Coll de Nargó

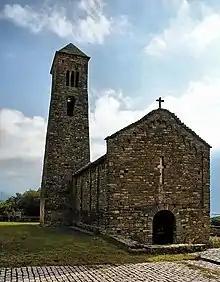
Romanesque church of Sant Climent, with its pre-Romanesque bell-tower

Coll de Nargó is a municipality in the "comarca" of the Alt Urgell in Catalonia, a region of Spain. It is situated in the Segre valley by the Oliana reservoir. The municipality is served by the C-14 road between Ponts and La Seu d'Urgell, the L-511 road to Isona and the L-401 road to Sant Llorenç de Morunys. The Romanesque church of Sant Climent dates from the eleventh century, and has a rectangular pre-Romanesque bell-tower. It has a population of .